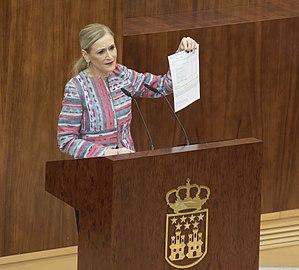
Cristina Cifuentes Cuencas, née le 1ᵉʳ juillet 1964 à Madrid, est une femme politique espagnole, membre du Parti populaire.